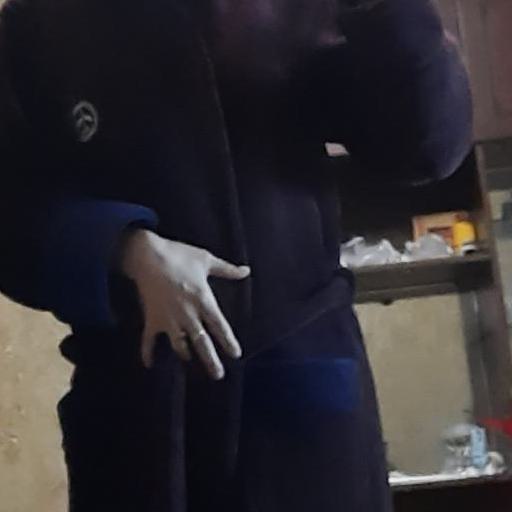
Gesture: no_gesture